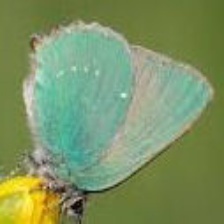
Species: GREEN HAIRSTREAK
Butterfly family (ImageNet category): lycaenid_butterfly